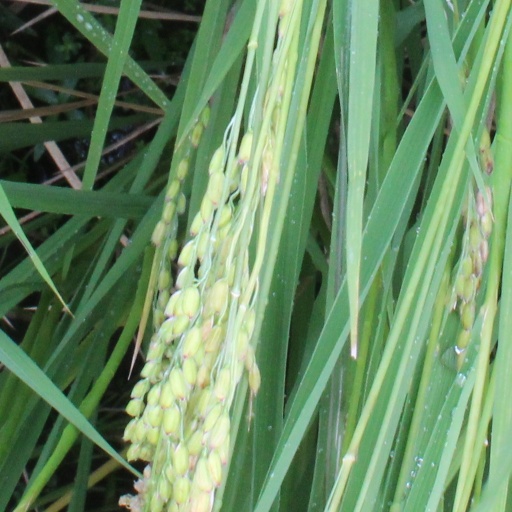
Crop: rice